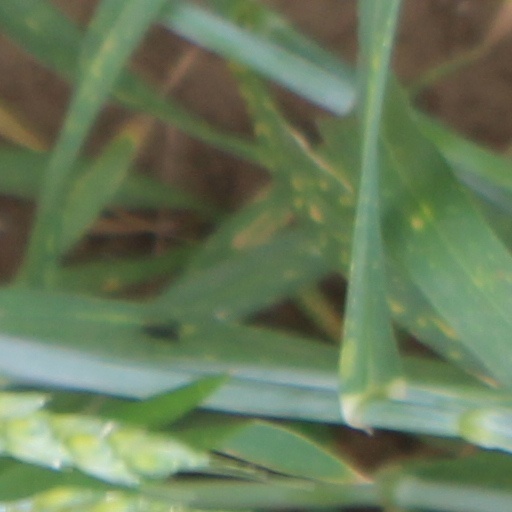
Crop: wheat